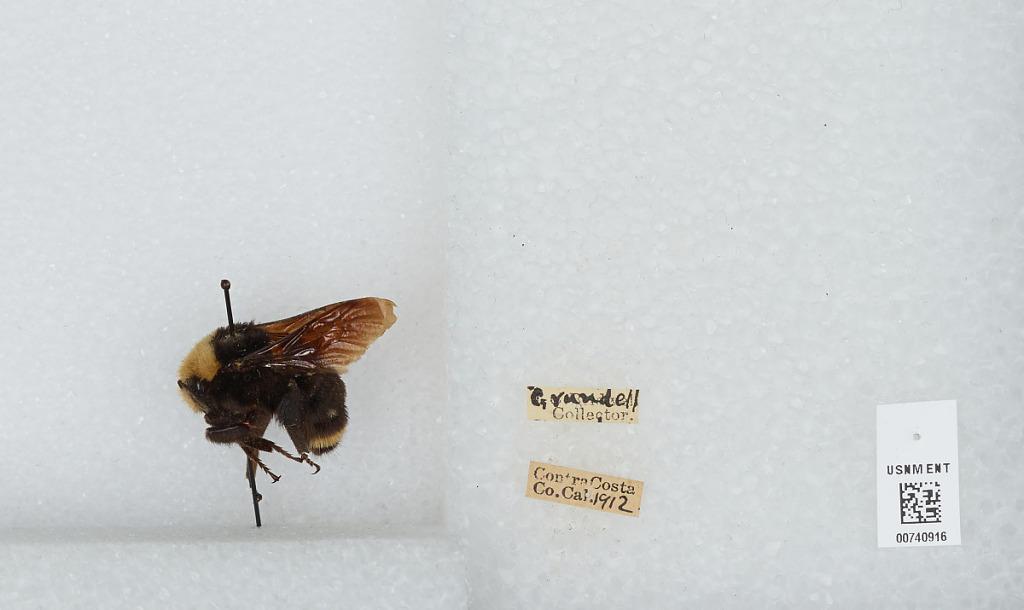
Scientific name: Bombus (Pyrobombus) vosnesenskii Radoszkowski
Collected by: Grandell
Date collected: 1912--
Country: United States
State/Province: California
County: Contra Costa
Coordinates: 37.93, -121.95